Home Economics–F.F.A. Building

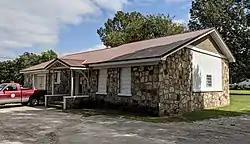
Home Economics - F.F.A. Building

The Home Economics–F.F.A. Building is a historic school building on City Park Drive in Portia, Arkansas. It is a single-story sandstone structure with a gable roof. Its entrance is sheltered by a gable-roofed bracketed portico over a concrete stoop, and its roof has typical Craftsman features. It was built in 1937-38 by a crew from the National Youth Administration with funding from the Works Progress Administration, and served for many years as a school building and social venue.